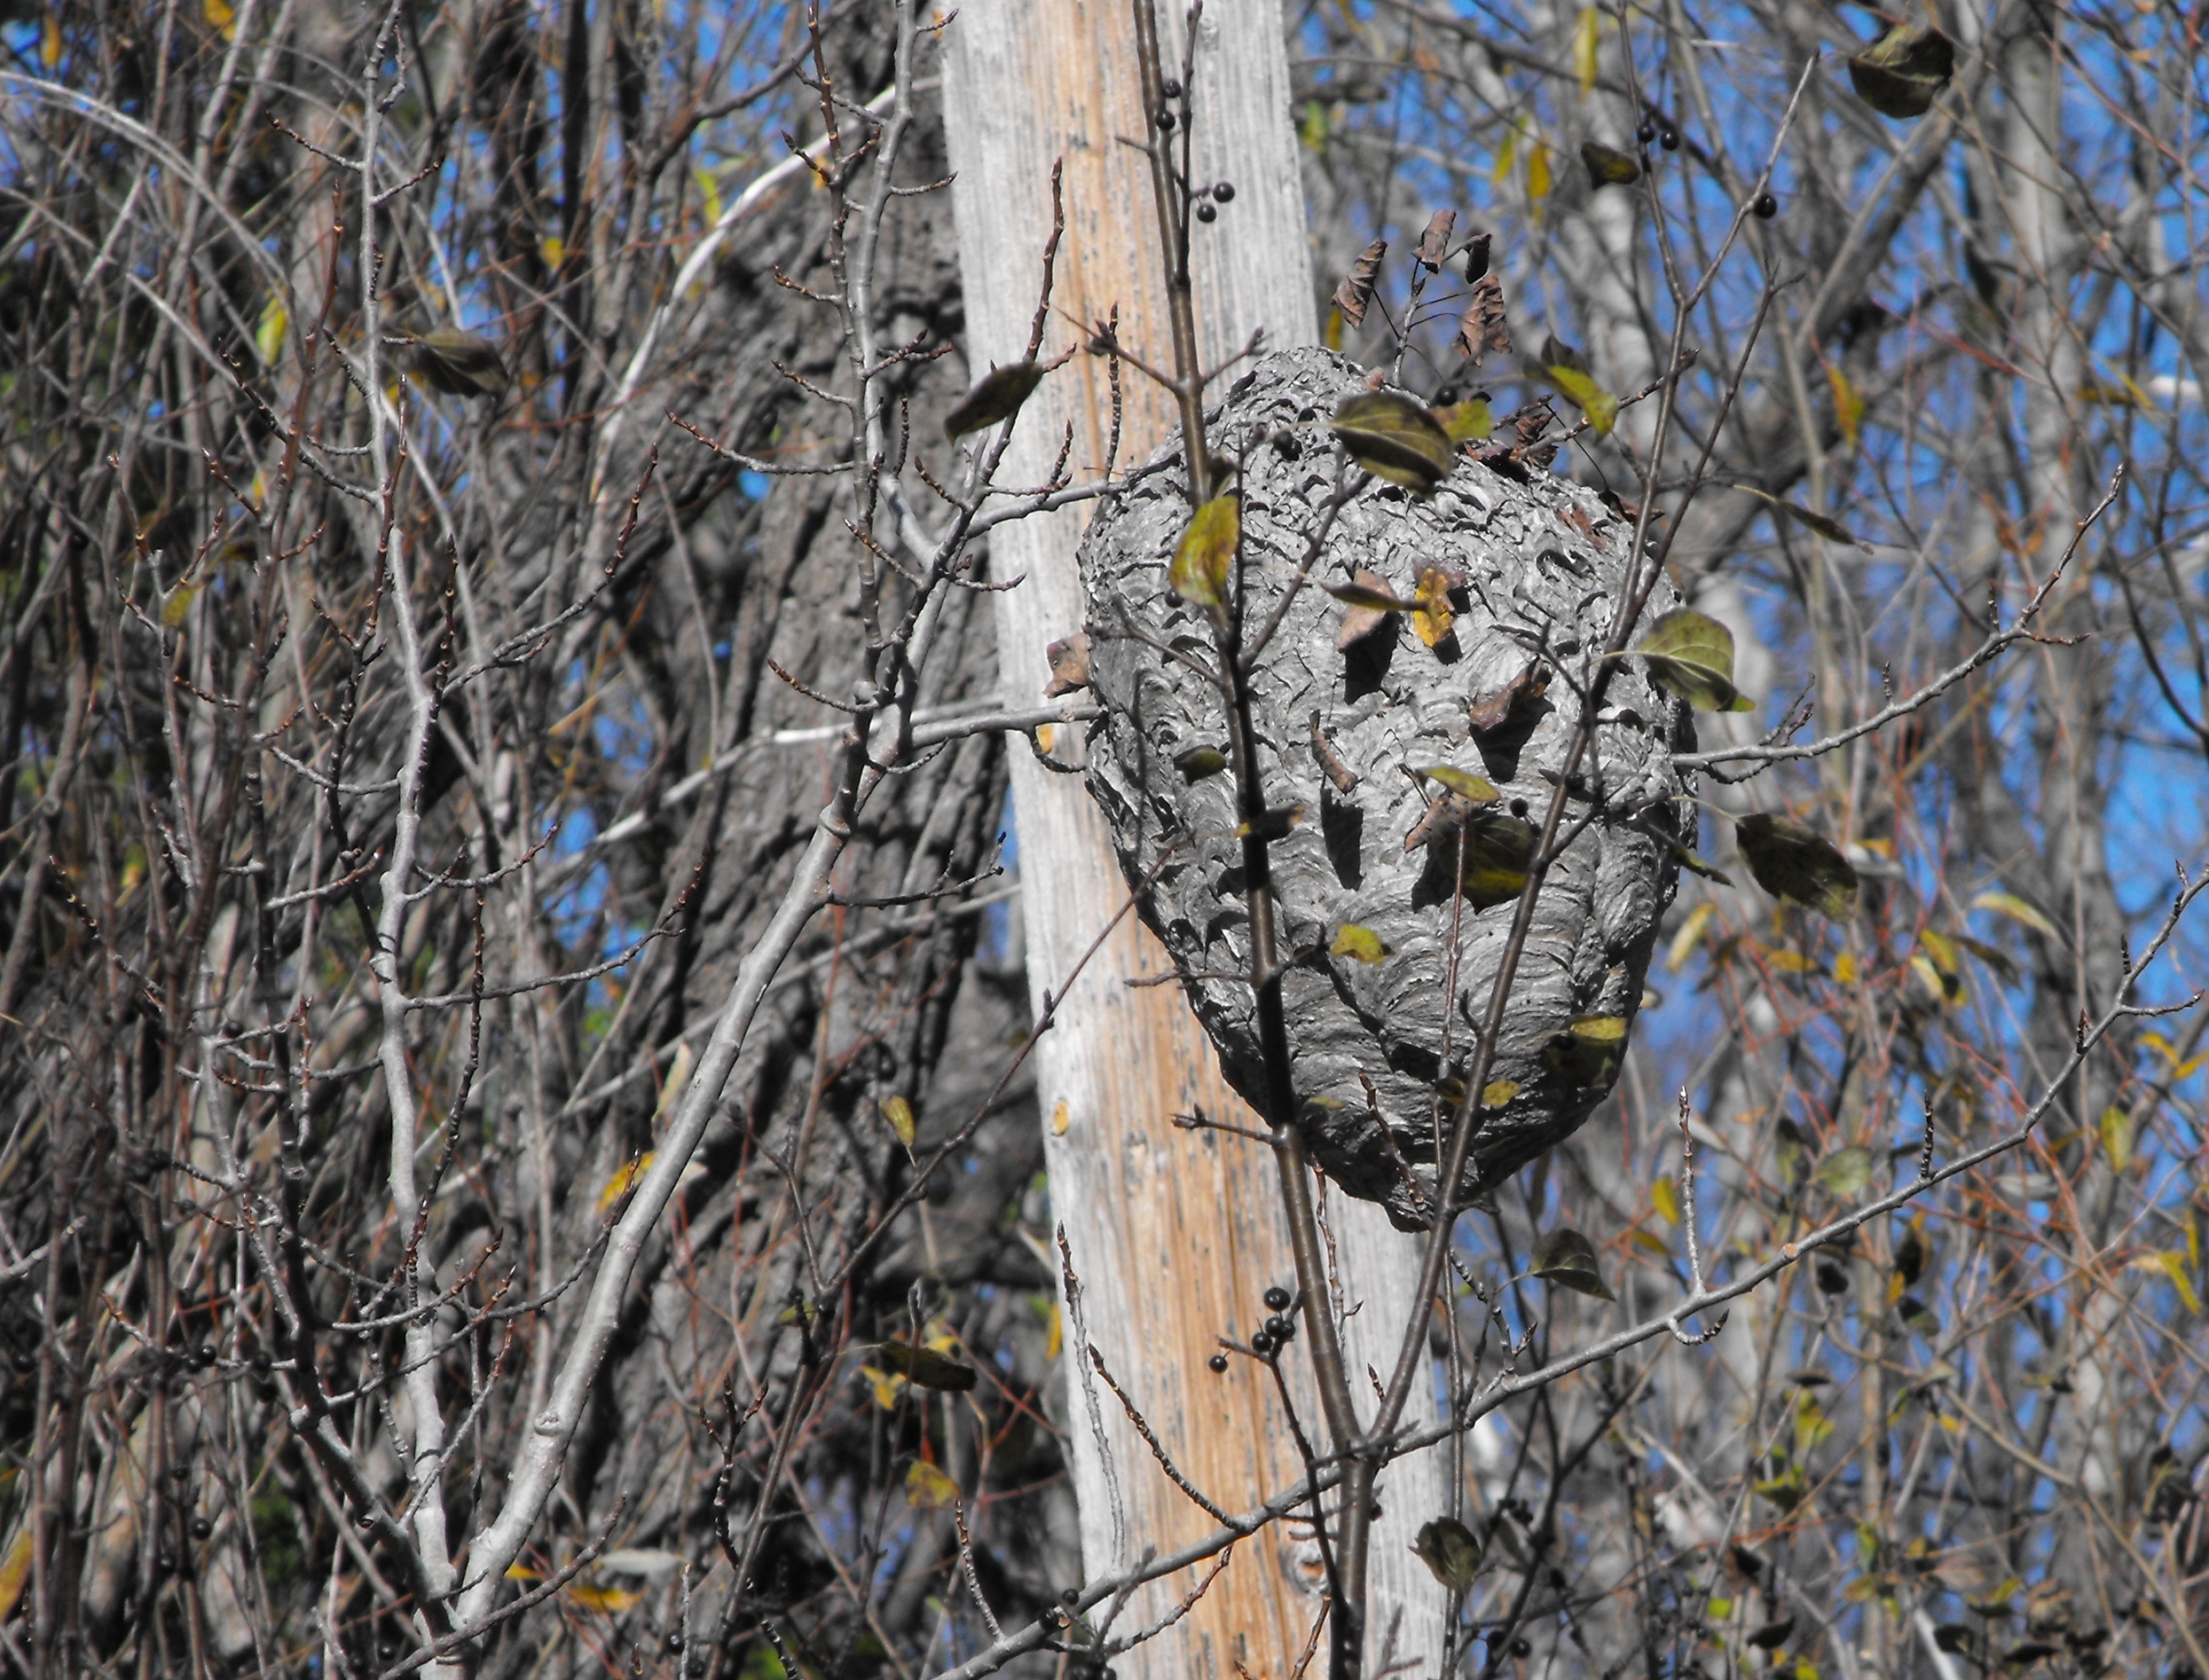
tree, forest, branch, winter, bird, leaf, summer, wildlife, spring, insect, autumn, season, fauna, woods, ontario, nest, wasp, wasp nest, woody plant